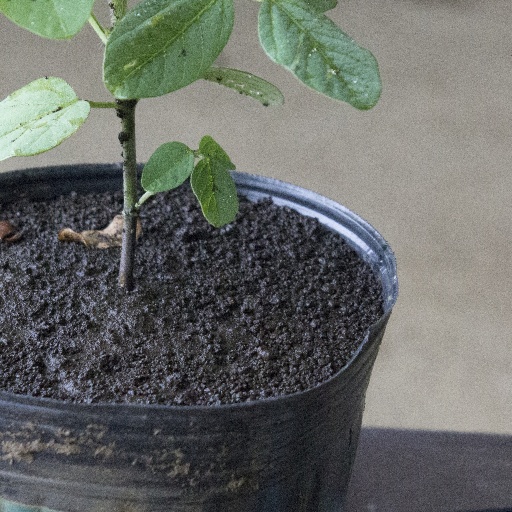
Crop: soybean